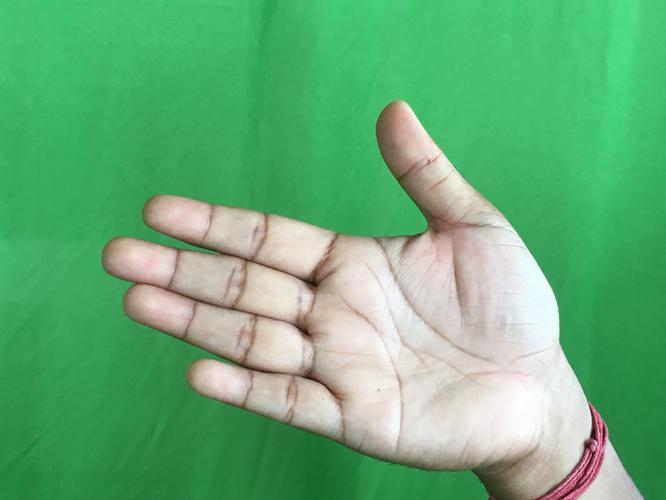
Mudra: Ardhachandran
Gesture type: single_hand